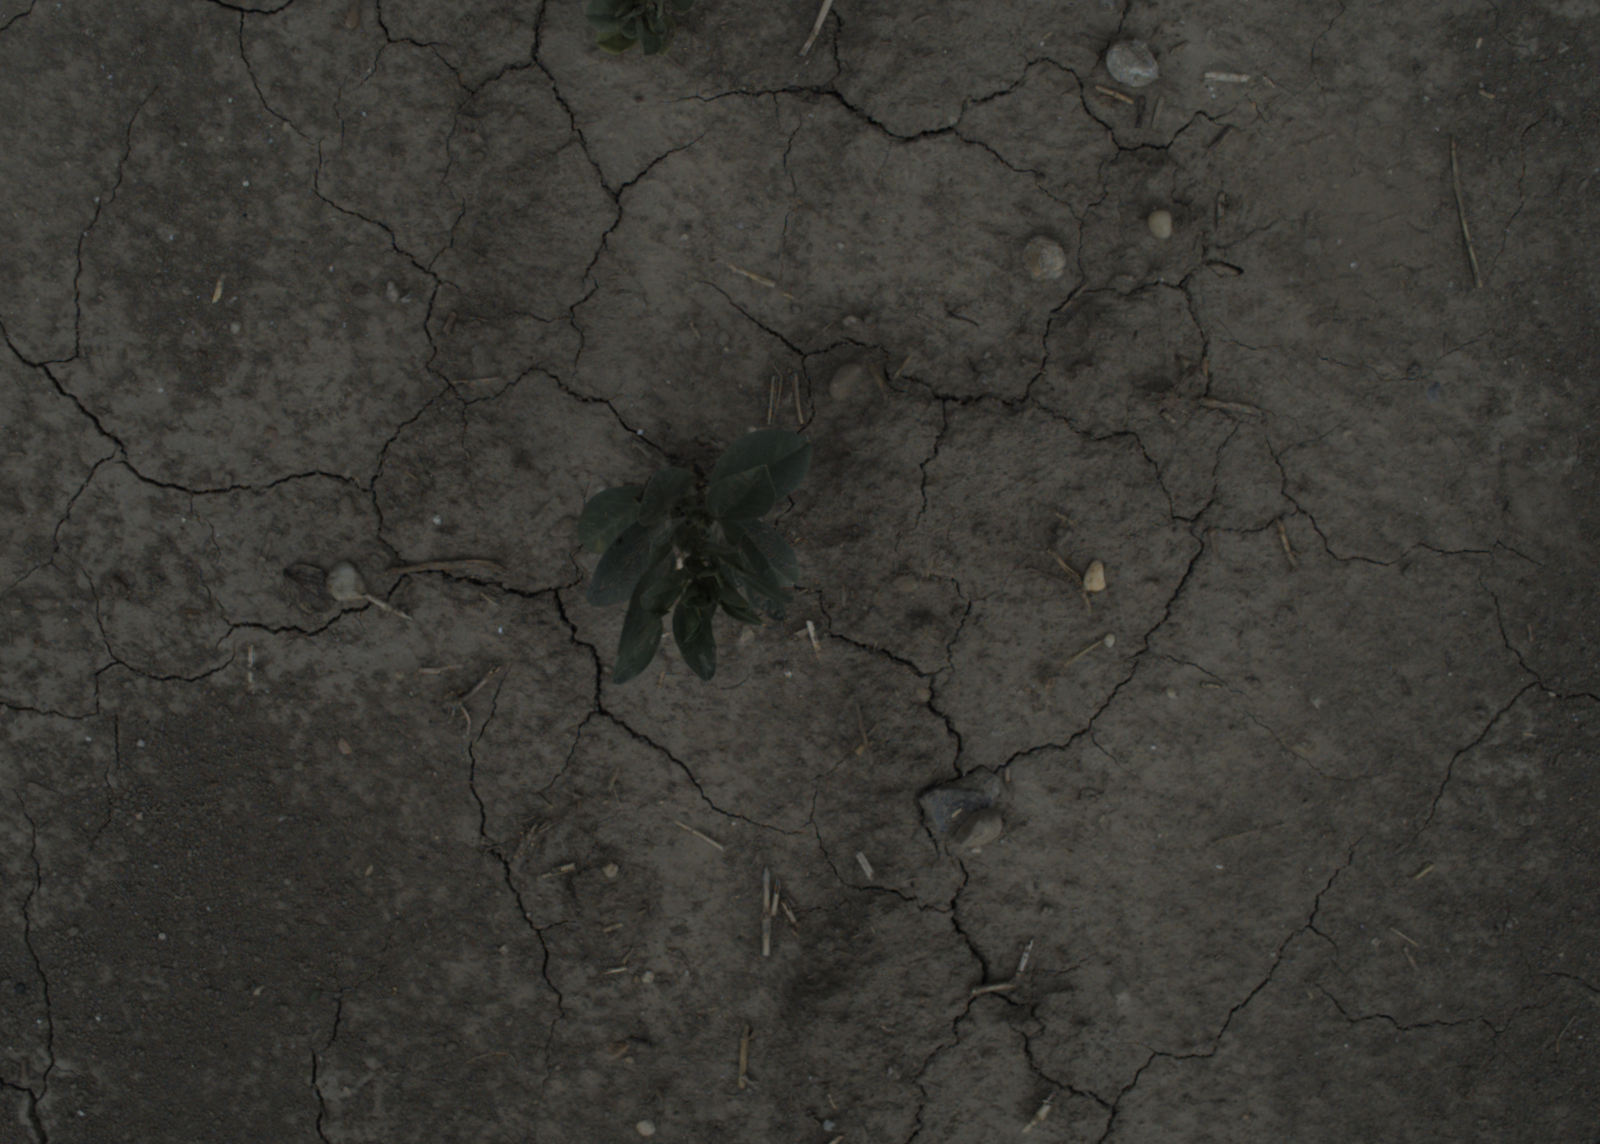
Capture date: 21.07.2021 12:54:37
Weather: mixed
Wind: medium
Seeding date: 08.06.2021
Plant canopy height (mm): 962